April Byron

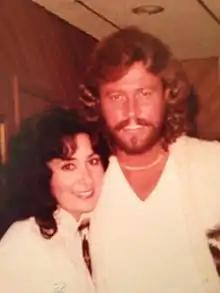
April Byron and Barry Gibb

In 1965–66, when Byron was the current recipient of the 5KA Best Female Artist Award and Barry Gibb was the current 5KA Songwriter of the Year Award recipient (his first songwriting award), Byron collaborated on a single with the Bee Gees, then also in their teens. The single, "A Long Time Ago" / "He's a Thief", began the Gibb Brothers' succession of collaborations with female singers, which later included Samantha Sang, Barbra Streisand, Dionne Warwick, Dolly Parton, and Celine Dion.